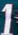
Number: 1